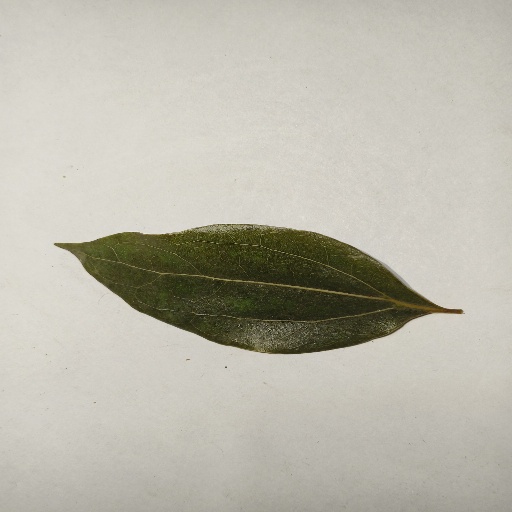
Species: Camphor
Leaf condition: Healthy Leaf